Nils Tirén

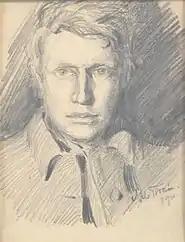
Self-portrait (1916)

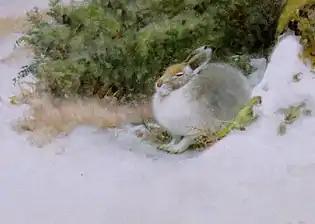
Hare in a Winter Landscape

Nils Tirén (19 August 1885, Ovikens Parish, Jämtland - 16 March 1935, Länna Parish, Uppland) was a Swedish painter and graphic artist.